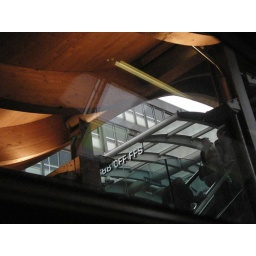
ceiling of the Bern main train station, through a train window (bit of glare there in the center)